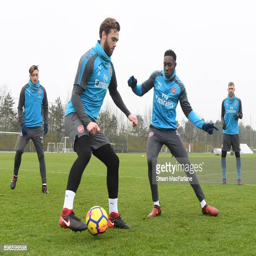
football player and soccer player during a training session